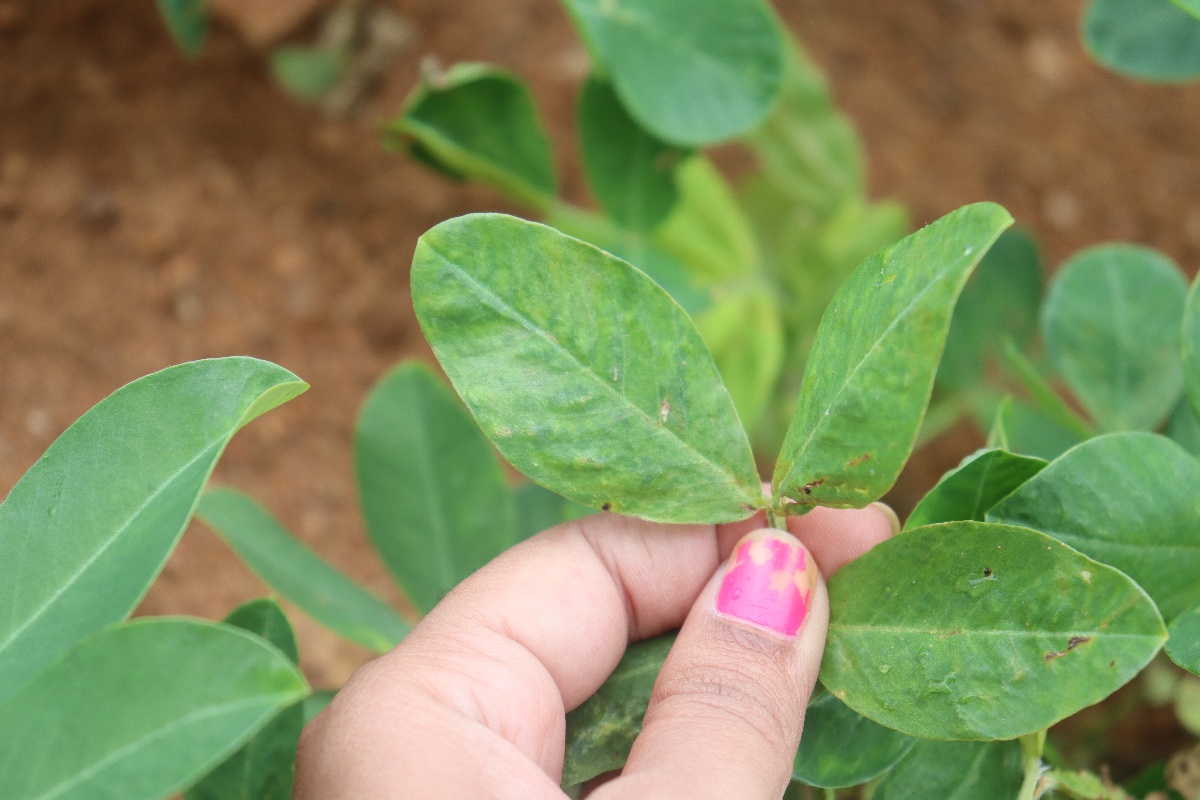
Label: healthy leaf